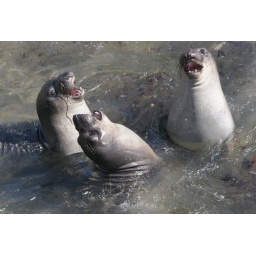
Three young male elephant seals going at it verbally in the coastal shallow waters of the Pacific.